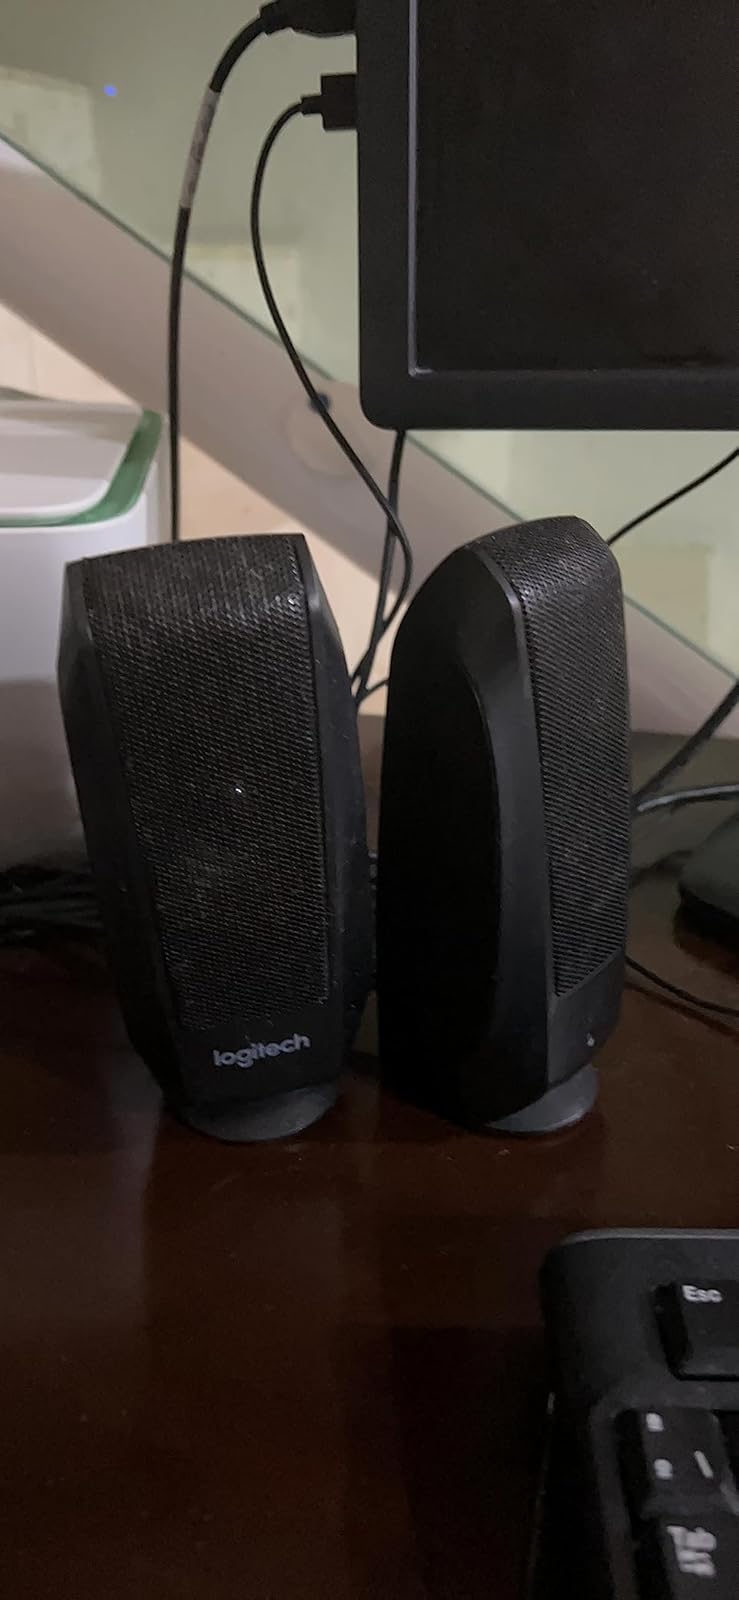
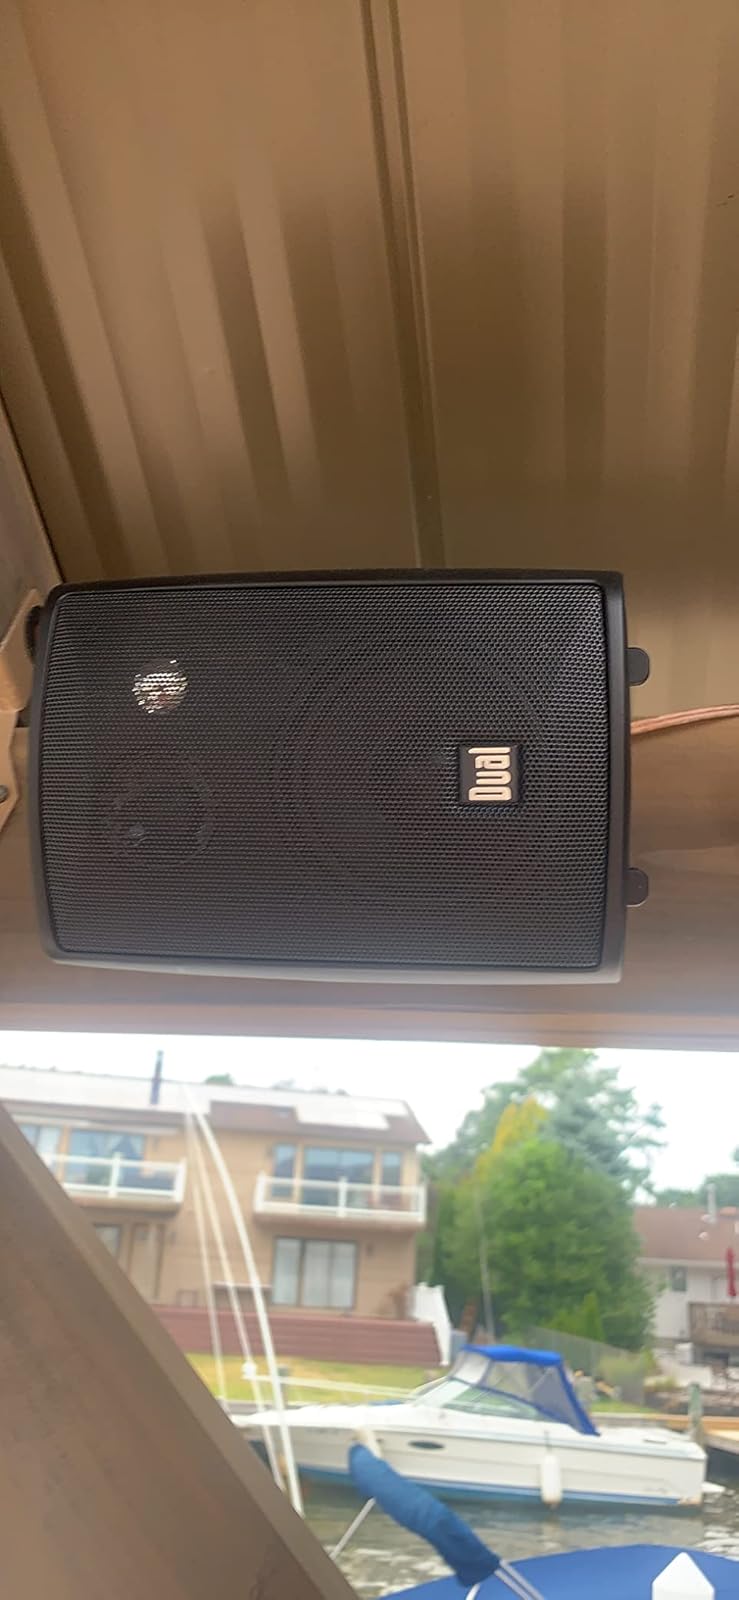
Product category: speaker
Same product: no